St. Andrew's Episcopal Church (New York City)

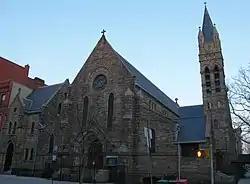
St. Andrews Episcopal Church, March 2009

St. Andrew's Episcopal Church is a historic Episcopal church located at 2067 Fifth Avenue at 127th Street in the neighborhood of Harlem in Manhattan, New York City. Built in 1872, it was designed by noted New York City architect Henry M. Congdon (1834–1922) in the Gothic Revival style. It features a 125 foot tall clock tower surmounted by a slate covered spire surrounded by four towerlets.